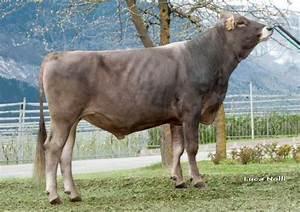
cow